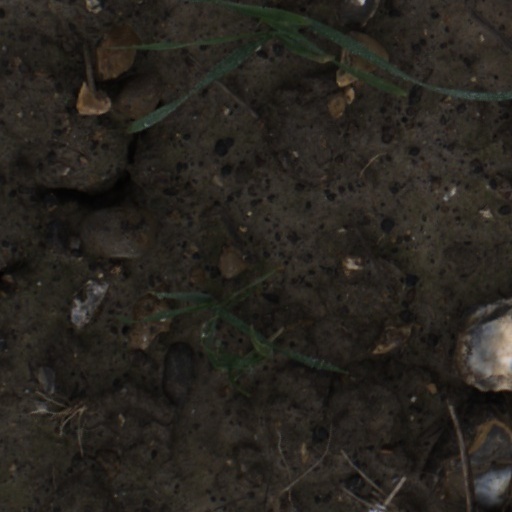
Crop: wheat